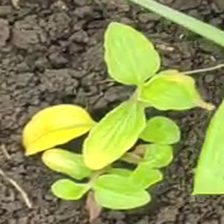
Weed species: Kena_(Commplina_benghalensio)